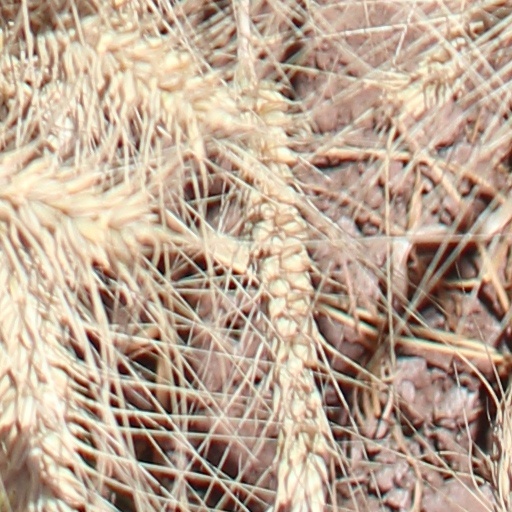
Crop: wheat